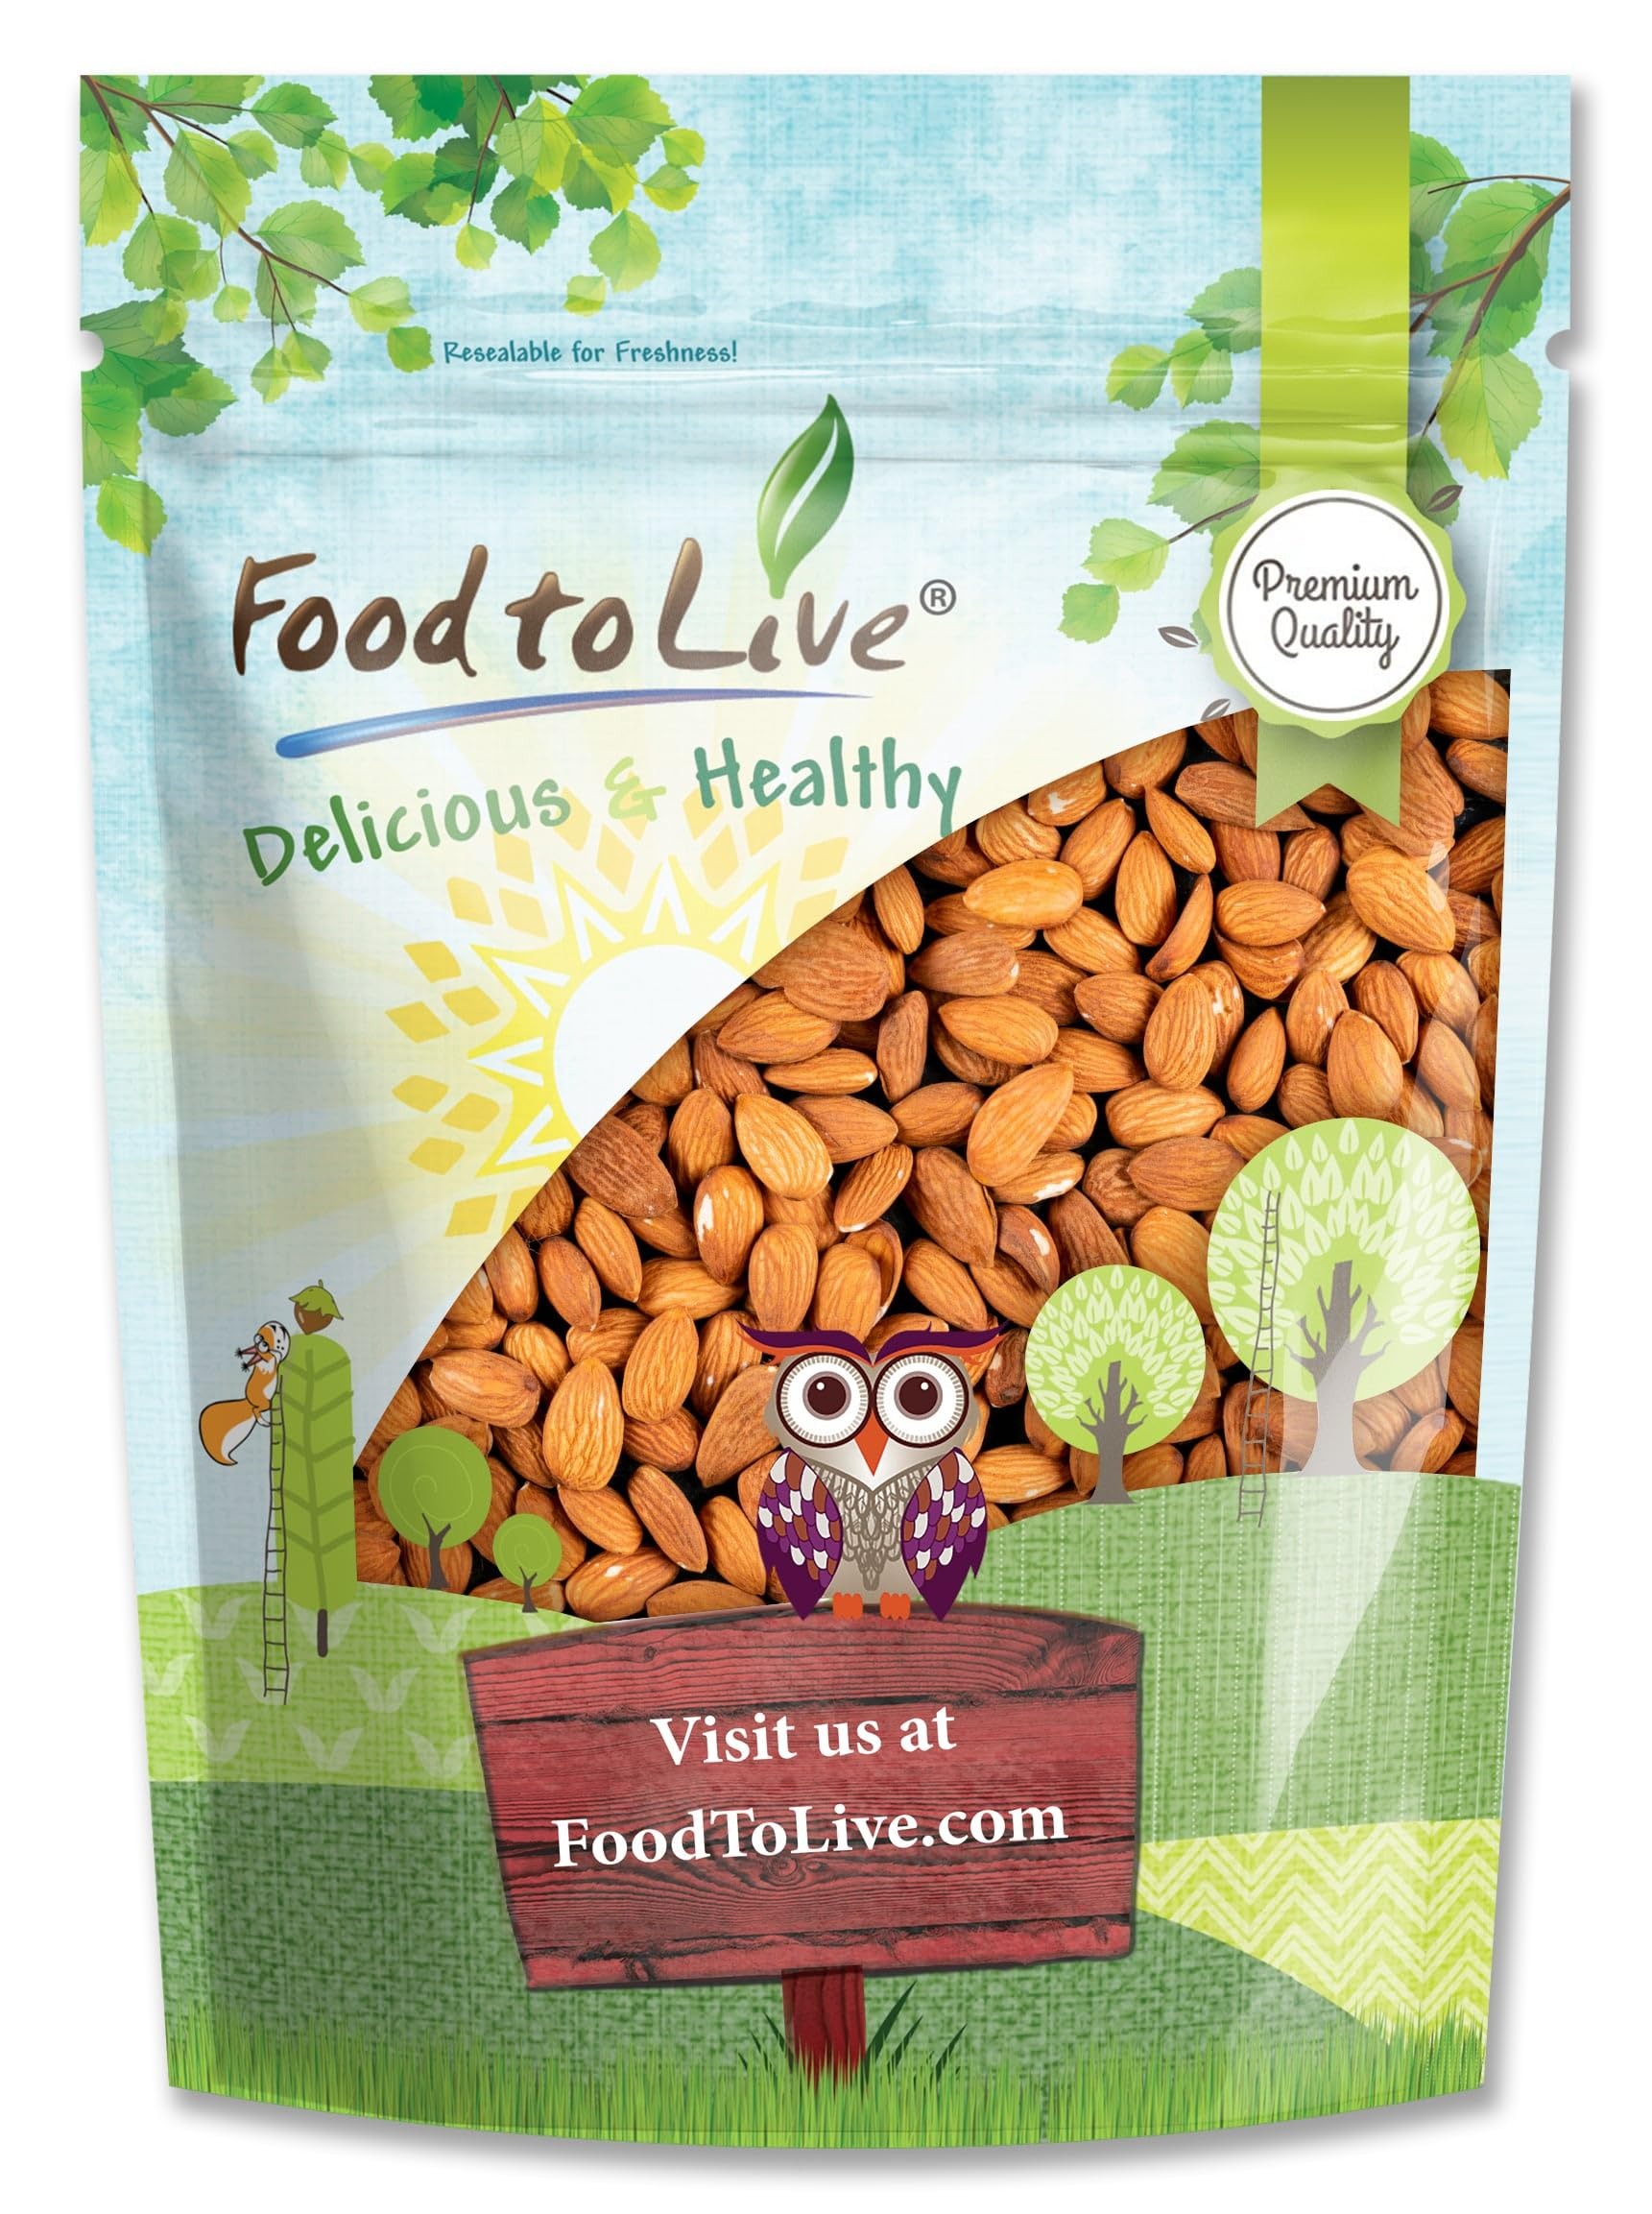
Item Name: California Almonds, 3 Pounds – Supreme, Whole, Raw, Unsalted, Unroasted Nuts, Natural. Kosher, Vegan. Keto, Paleo, Low Sodium, Bulk. Great for Making Milk, Butter and Flour
Value: 48.0
Unit: Ounce

Price: 27.86